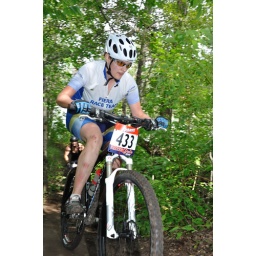
From the Edmonton Canada Cup mountain bike race, July 11th, 2010 in Edmonton, Alberta, Canada.